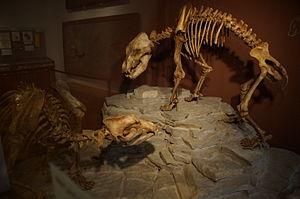
La collection paléontologique de l'université de Tübingen, également désignée sous l'acronyme GPIT, pour Geologisch-Paläontologisches Institut Tübingen, est l'une des 70 collections scientifiques placées sous le patronnage du MUT. Elle est en partie composée de collections privées.